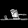
Label: Sandal